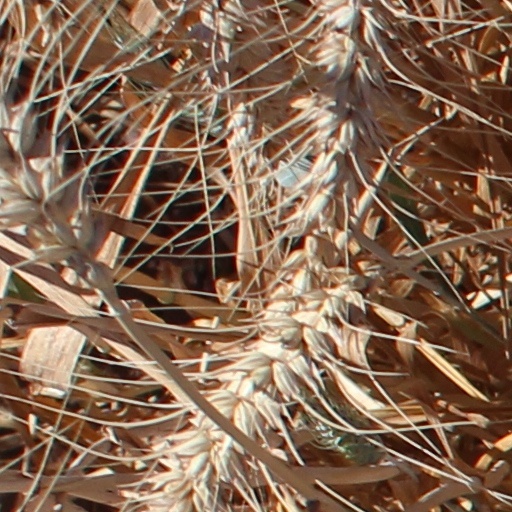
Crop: wheat